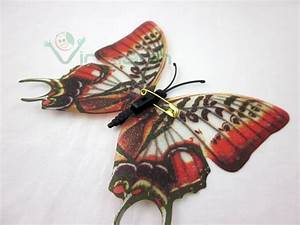
Label: farfalla